History of Laos

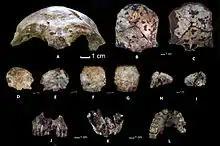
Ancient human fossil remains from Tam Pa Ling cave

Anatomically modern human hunter-gatherer migration into Southeast Asia before 50,000 years ago has been confirmed by the fossil record of the region. These immigrants might have, to a certain extent, merged and reproduced with members of the archaic population of "Homo erectus", as the 2009 fossil discoveries in the Tam Pa Ling Cave suggest. Dated to between 46,000 and 63,000 years old, it is the oldest fossil found in the region that bears modern human morphological features.